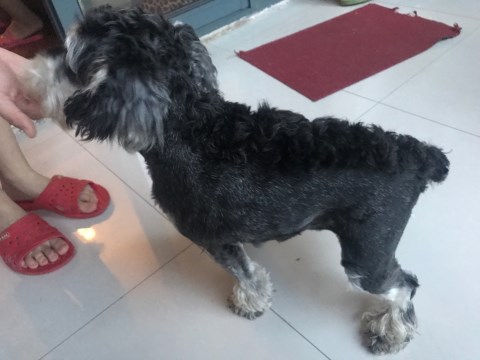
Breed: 2342-n000102-miniature_schnauzer